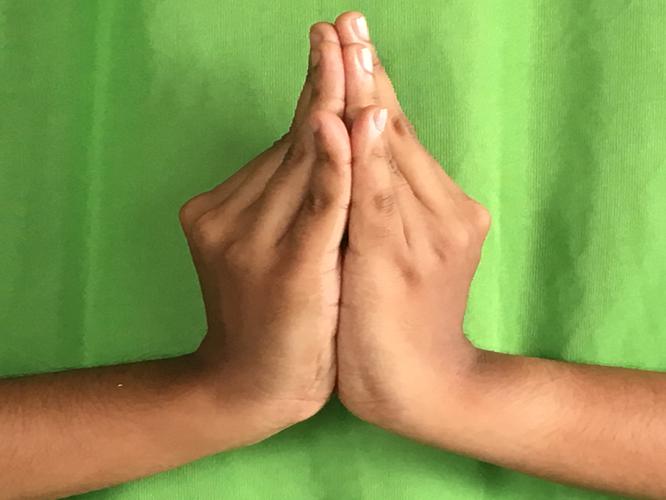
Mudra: Kapotham
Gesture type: double_hand